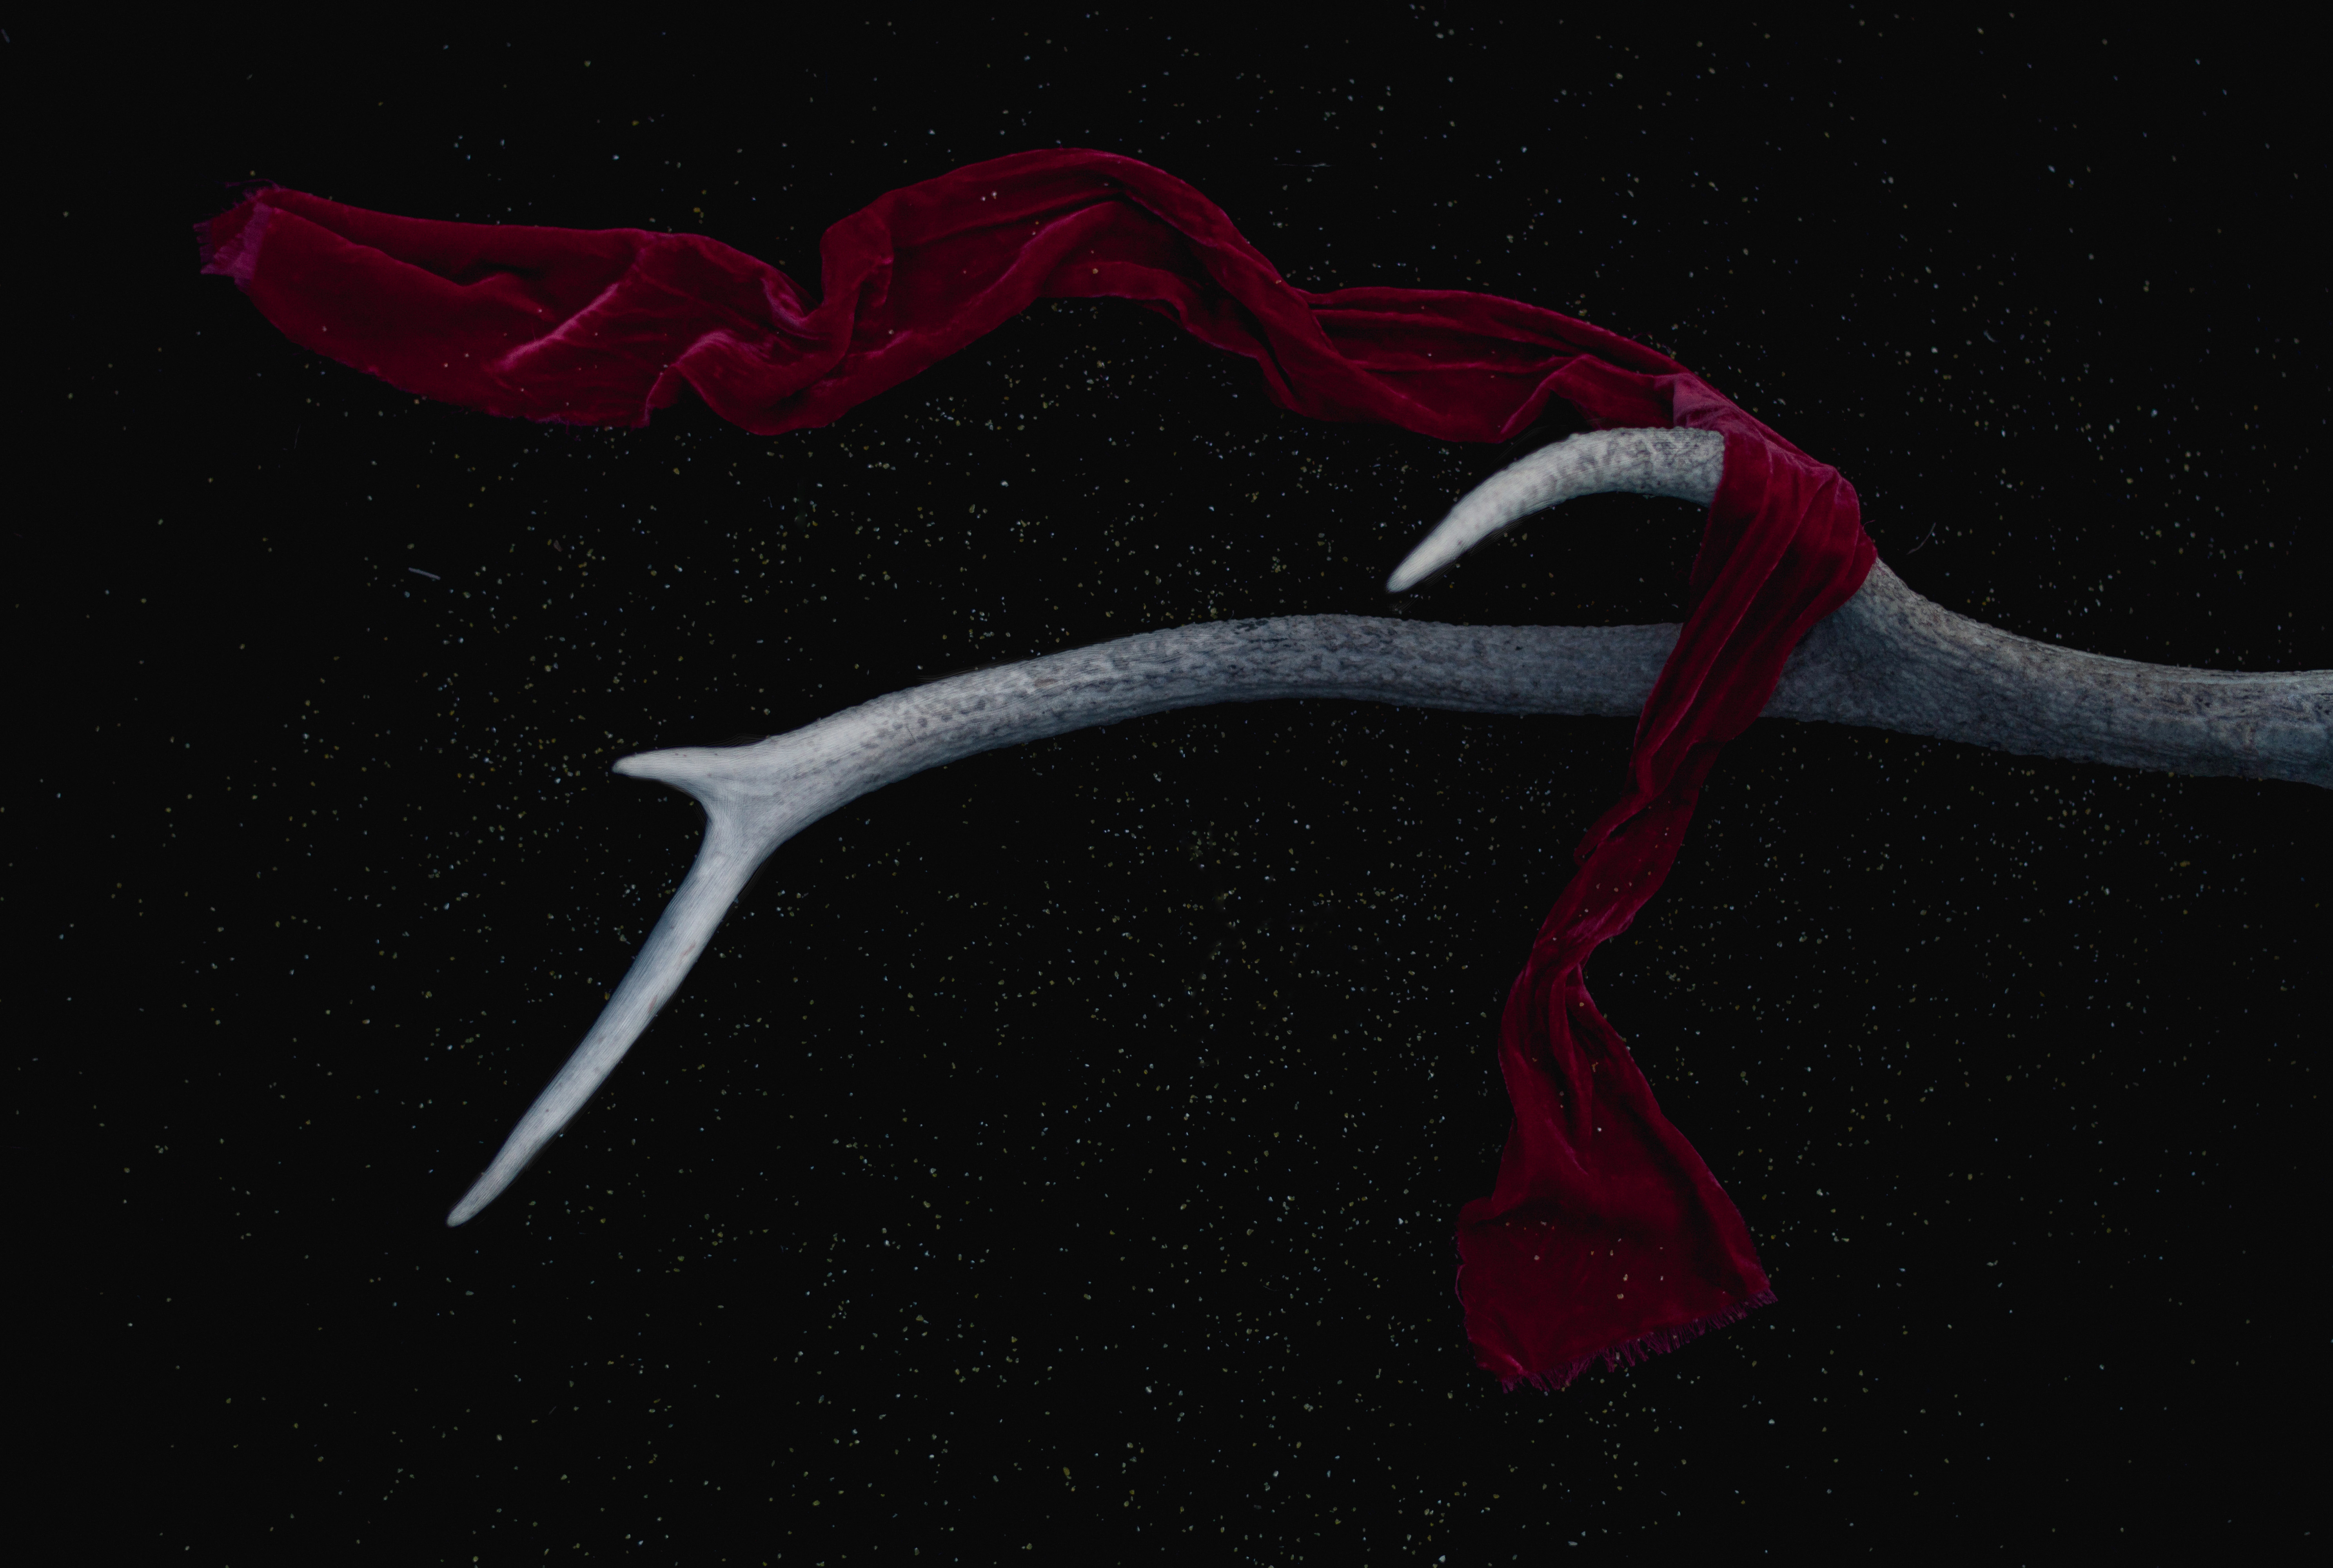
hand, flower, deer, decoration, red, darkness, scarf, antler, font, velvet, illustration, organ, hunting, horns